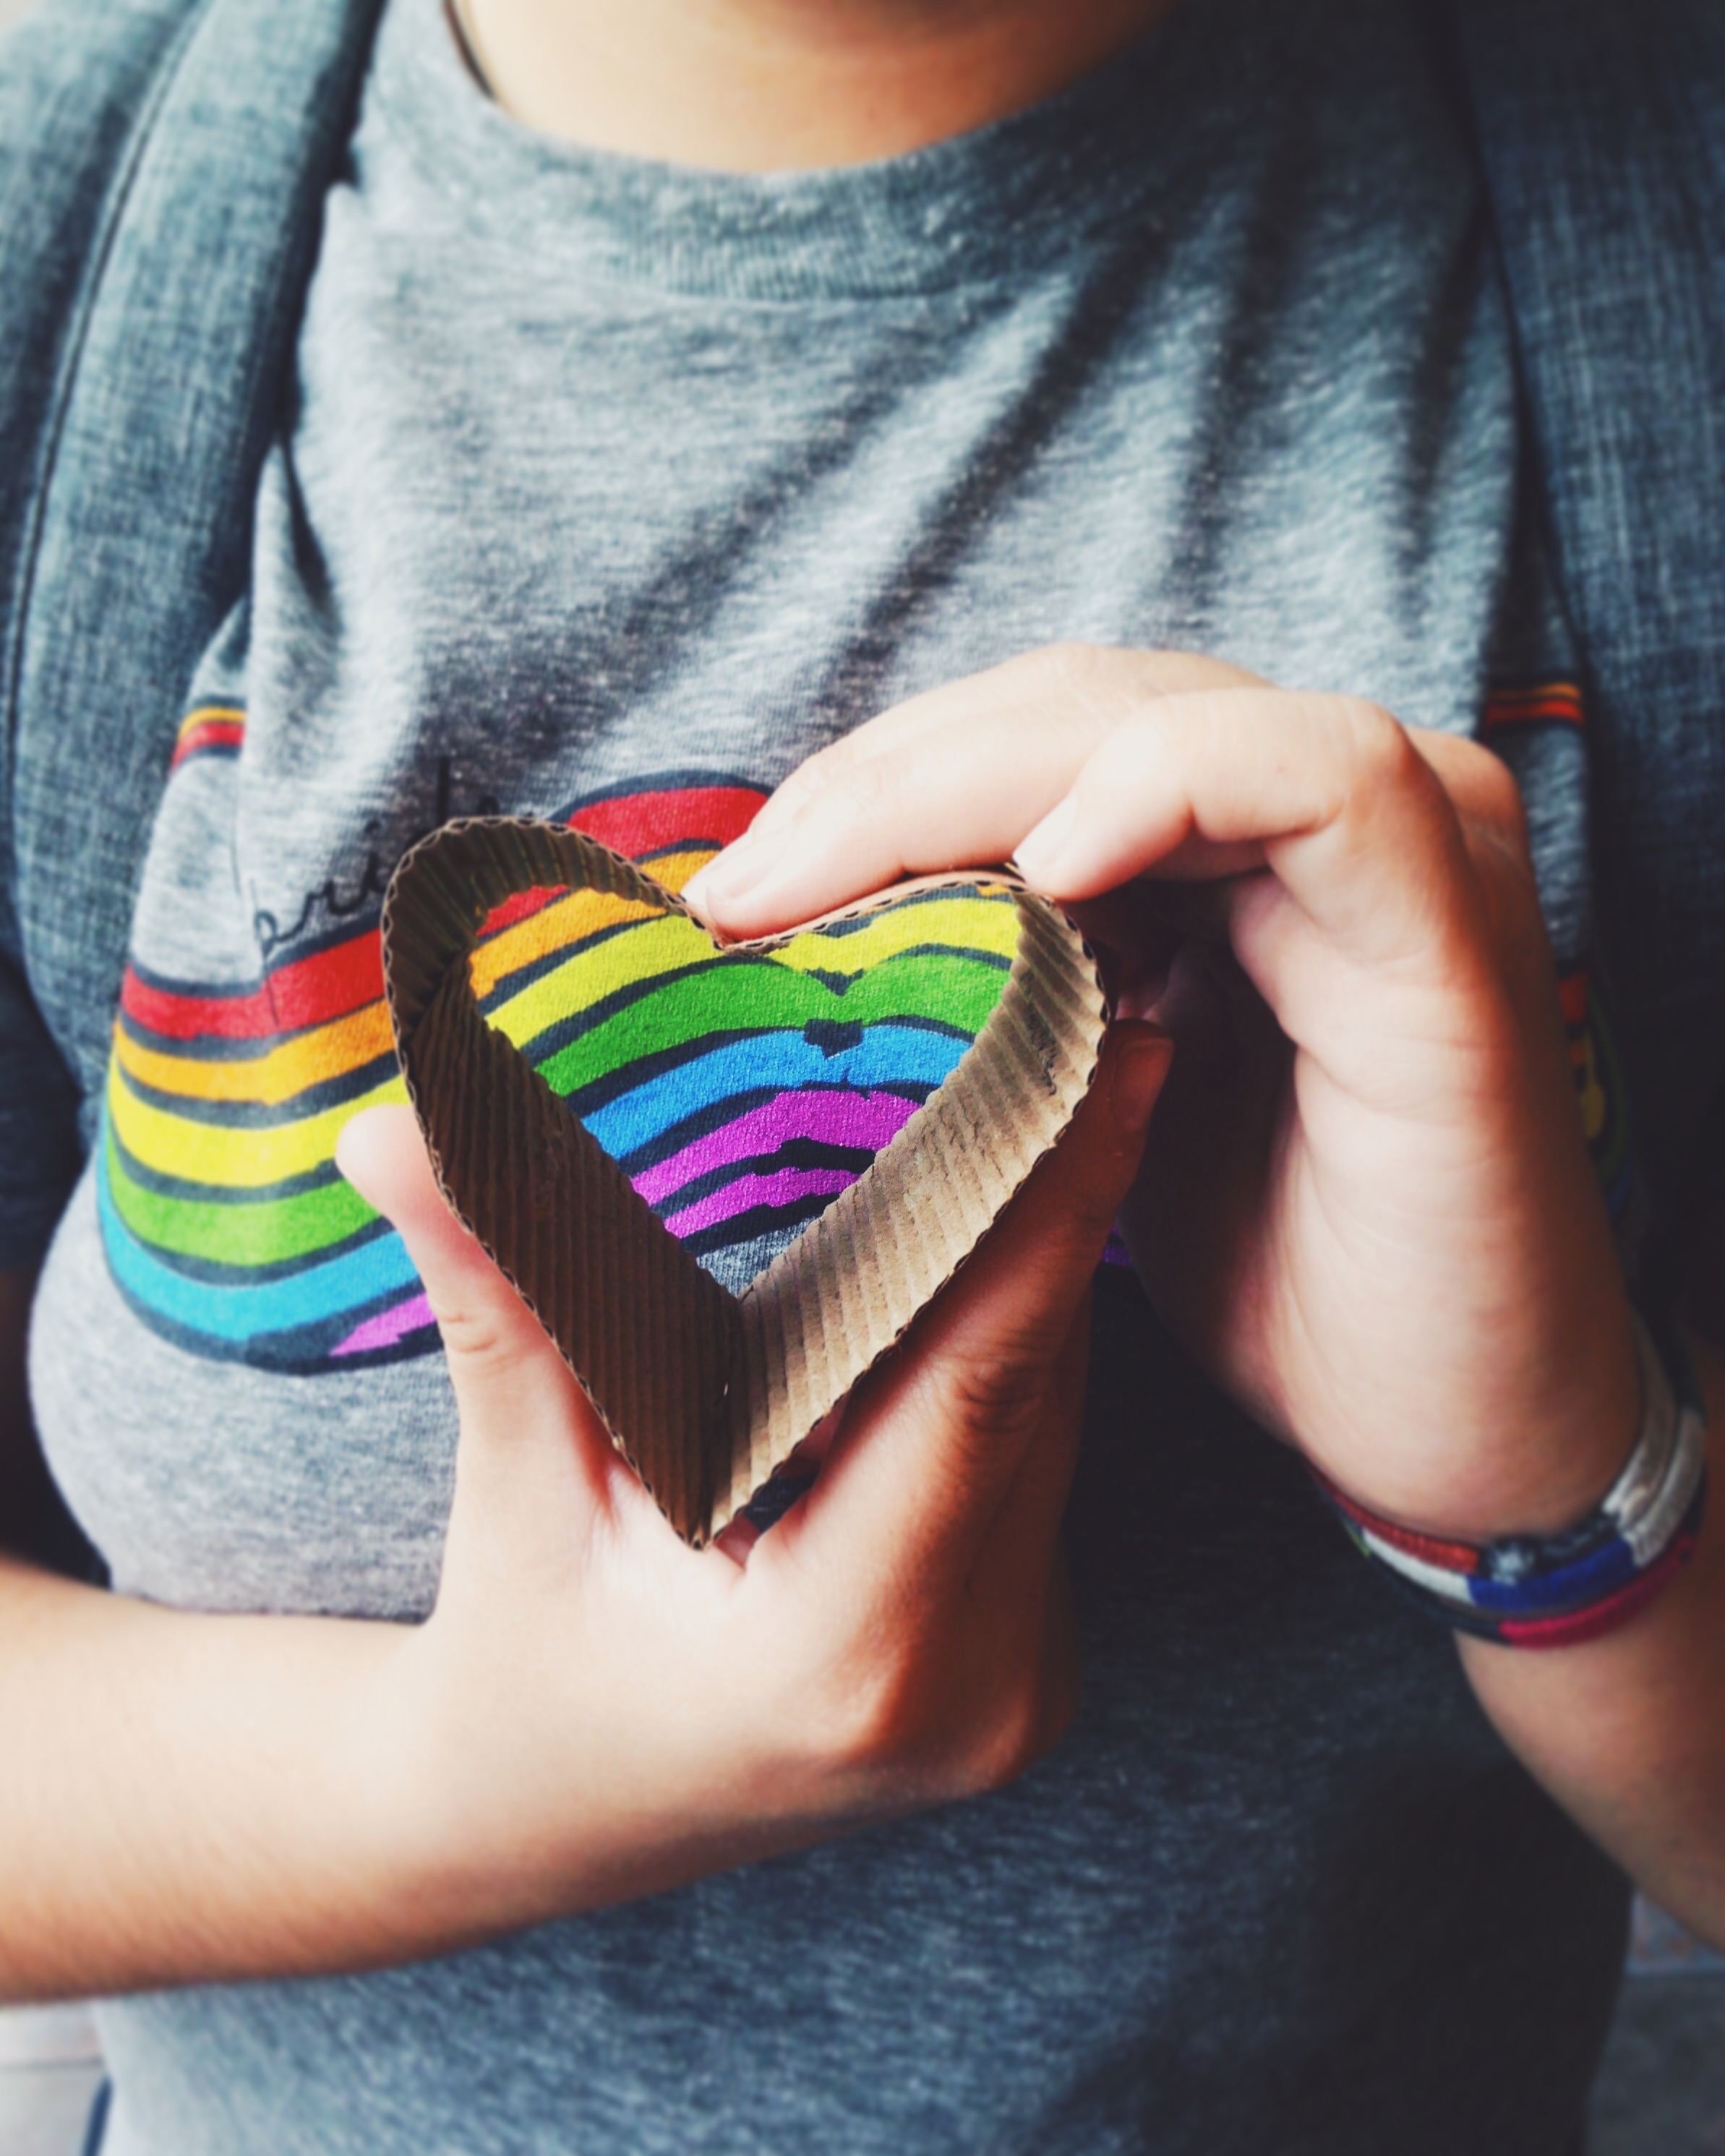
hand, pattern, color, blue, clothing, arm, textile, art, t shirt, fashion accessory